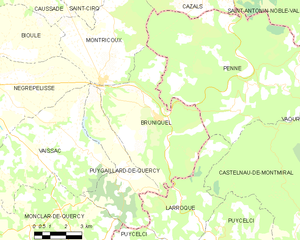
Carte des communes françaises Bruniquel
Bruniquel est une commune française, située dans le département de Tarn-et-Garonne en région Occitanie. Bruniquel fait partie de la liste des plus beaux villages de France.